The Master (The Doctor Who Role Playing Game)

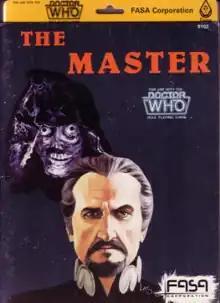
Cover of the gamemaster's book

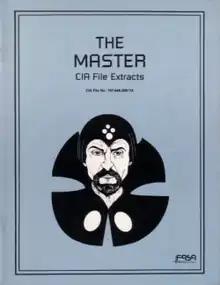
Cover of the player's book

The Master is a supplement published by FASA in 1985 for "The Doctor Who Role Playing Game", which is based on the long-running BBC science fiction television series "Doctor Who".